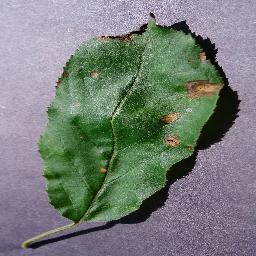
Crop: apple
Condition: black_rot